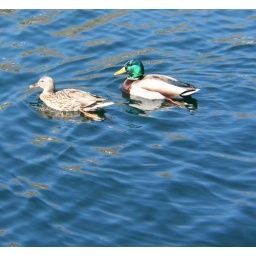
ducks in water